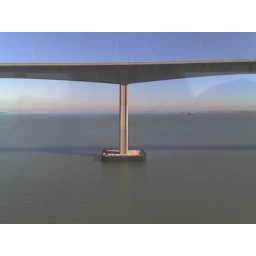
bridge from train by phonecam